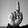
ASL letter: D